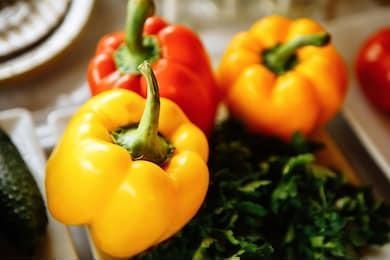
Label: capsicum